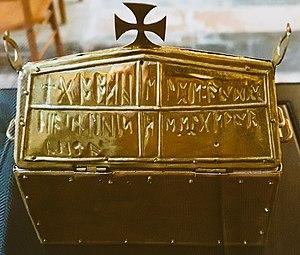
Chrismale de la collégiale Saint-Évroult de Mortain. Inscription runique. Reproduction exposée dans la nef de l'église.
La collégiale Saint-Évroult, classée en 1840 au titre des Monuments historiques, est une église collégiale et une chapelle royale située à Mortain dans le département français de la Manche en région Normandie.